Raid (military)

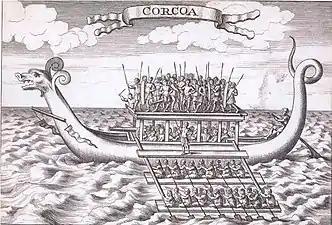
A "karakoa", a large pre-colonial Visayan warship used for seaborne raids in the Philippines

It is documented that large war parties of the Bororo, Kayapo, Munduruku, Guaraní, and Tupi people carried out long-distance raids across the interior of Brazil.